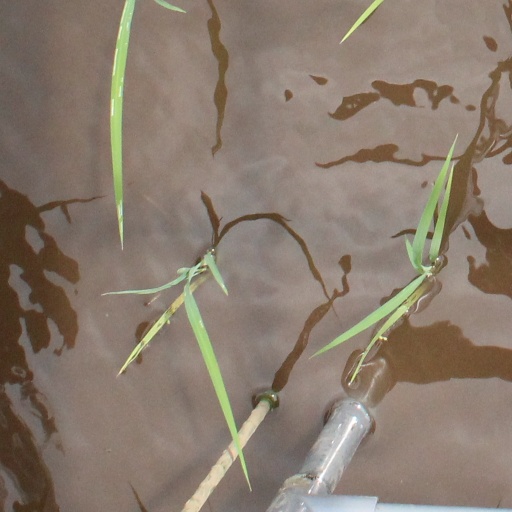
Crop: rice